2022 Brazilian general election

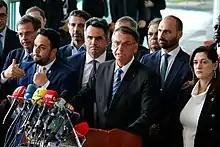
Bolsonaro's first speech after his loss

Bolsonaro did not immediately publicly concede or comment on the election result, which raised the widely discussed concerns prior to the election that he might reject the result like Donald Trump did in the United States in 2020. Privately, Bolsonaro only acknowledged the result to the president of the Superior Electoral Court Alexandre de Moraes, and he remained silent as transition talks began. On 1 November, Minister of Communications, Fabio Faria, told Reuters that Bolsonaro would not contest the election result and would address the nation later in the day. Chief of Staff of the Presidency, Ciro Nogueira Lima Filho, also confirmed that the incumbent government had already begun to establish contact with the future government led by Lula to discuss a transition. Vice president-elect Geraldo Alckmin was named as the representative of the future government. Alckmin confirmed that he would coordinate the transition and aimed to start it on 3 November.